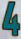
Number: 4